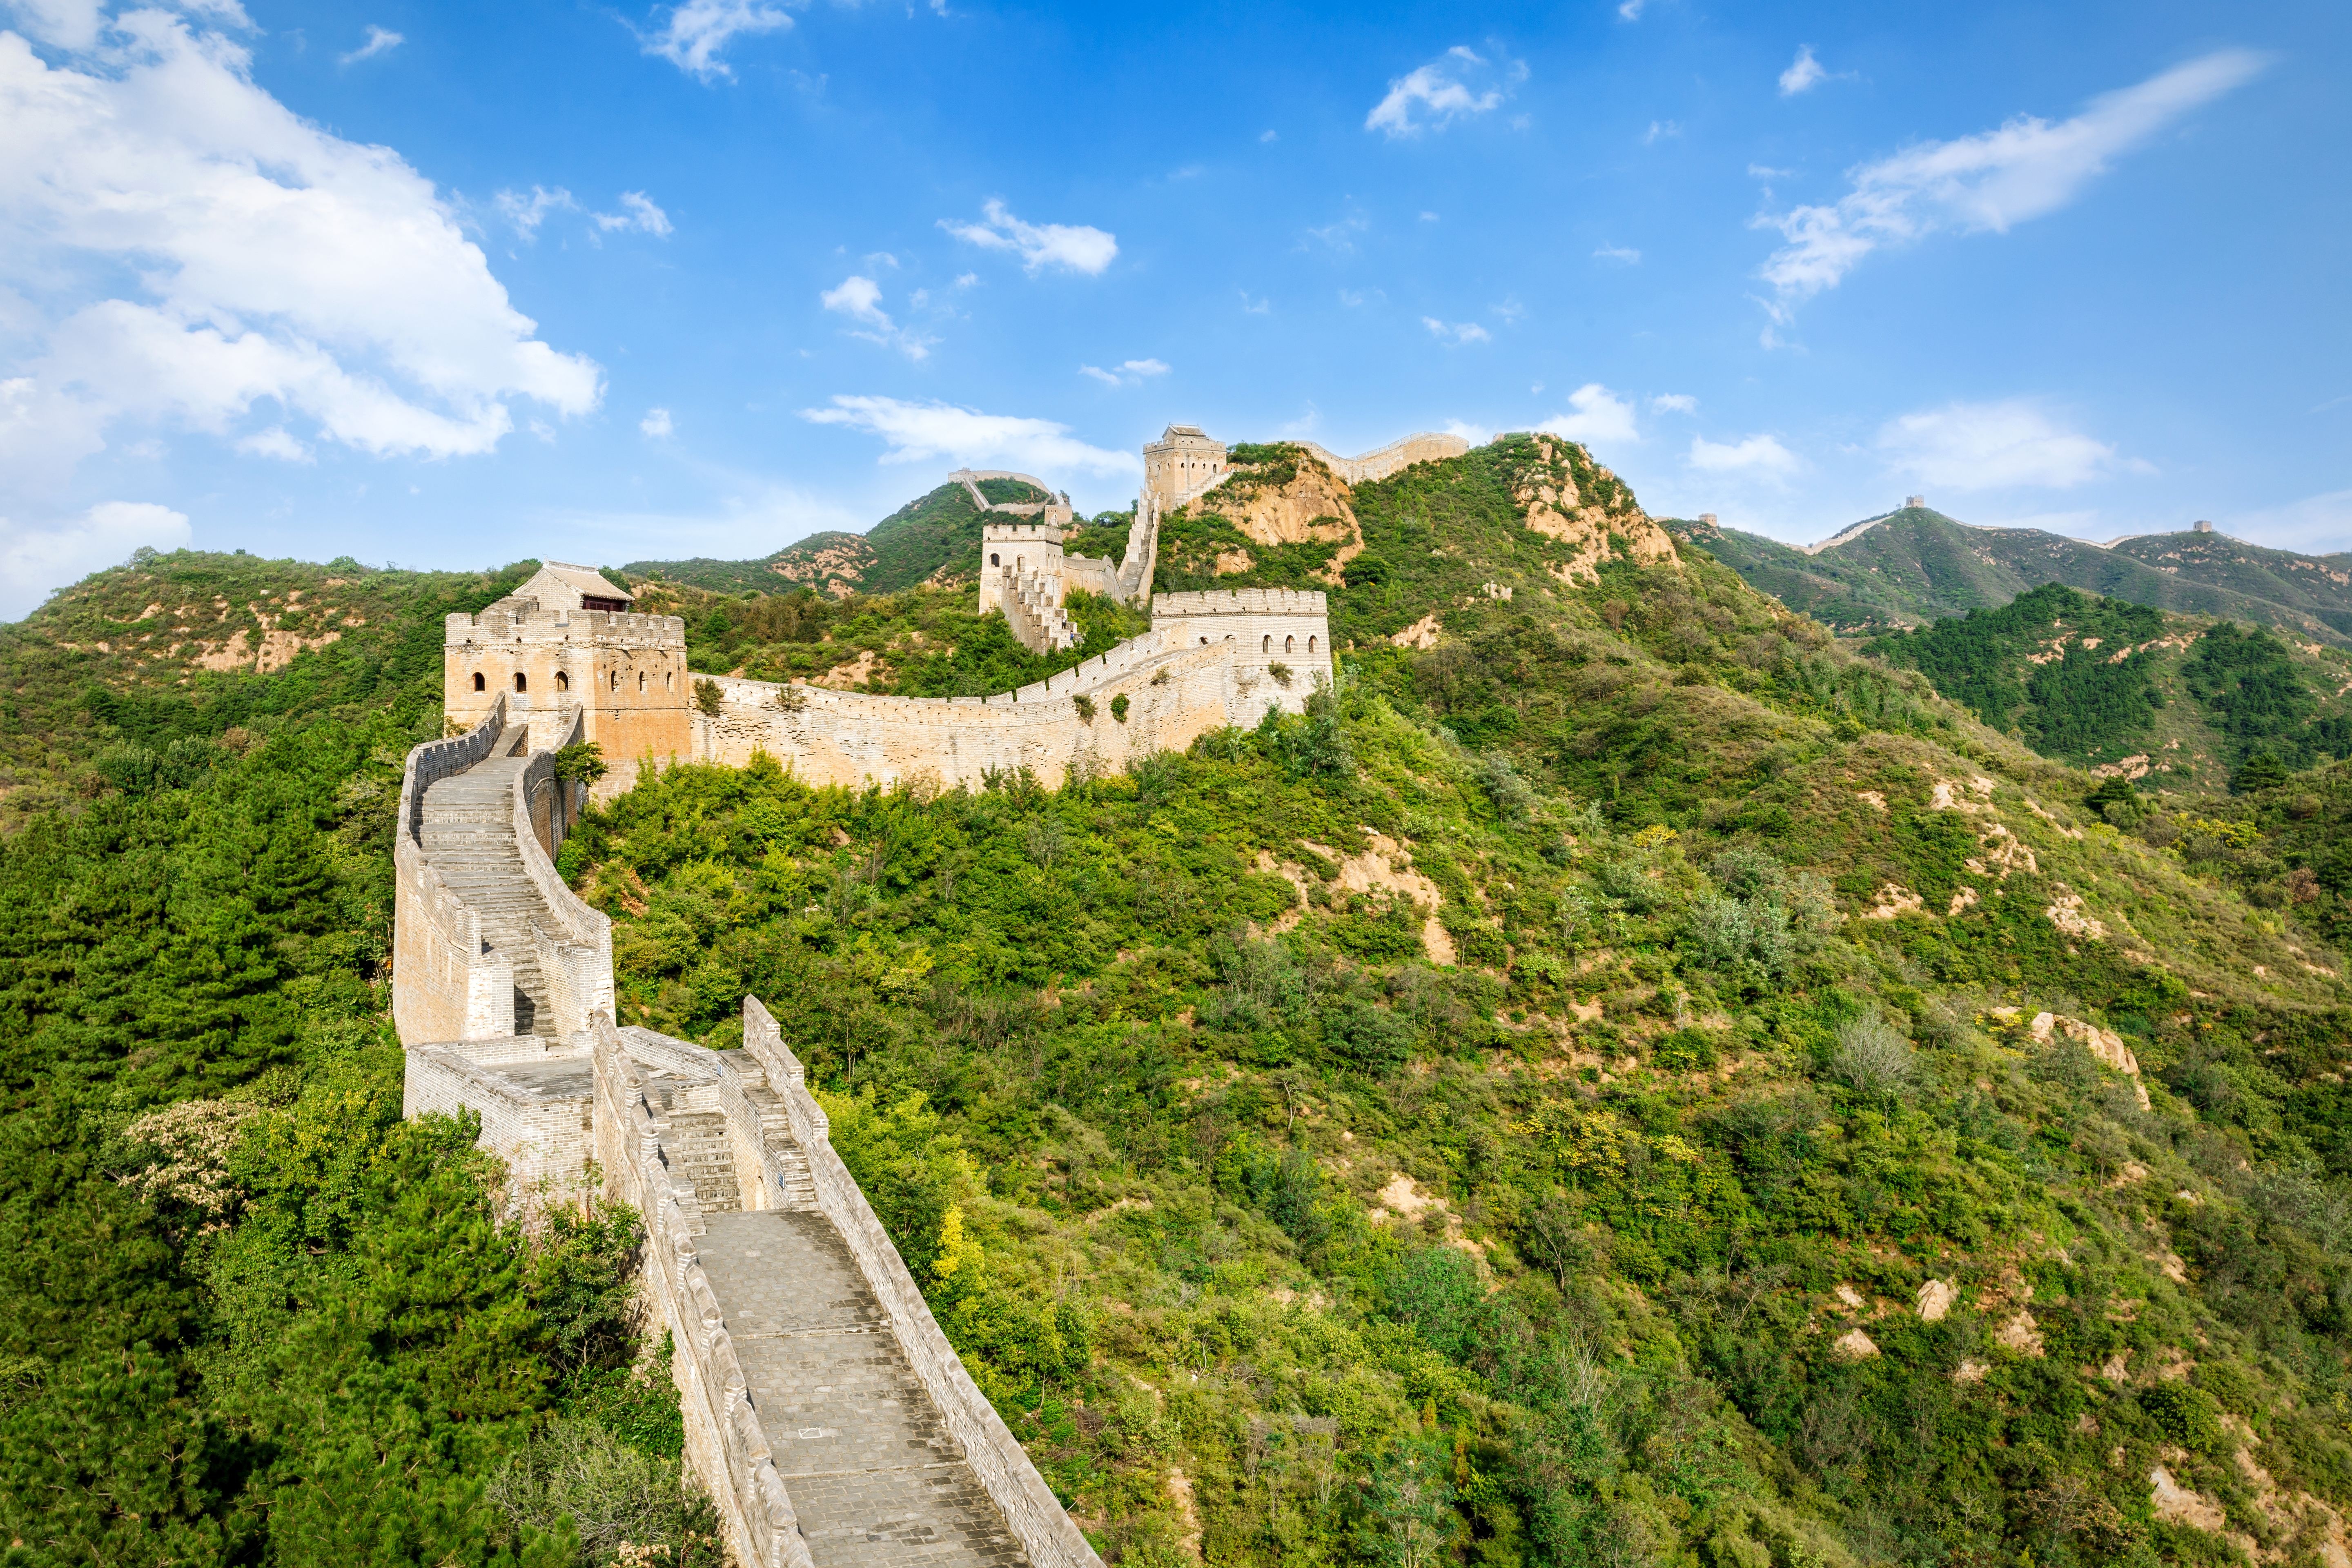
china, wall, great, famous, landmark, building, heritage, asia, hill, ancient, travel, world, border, asian, brick, stone, oriental, history, old, obsolete, historic, protection, architecture, outdoors, path, miracle, chinese, wonder, culture, defense, beijing, dynasty, mountain, monument, structure, landscape, scenery, beautiful, background, scenic, rampart, jinshanling, tourism, great wall, sky, nature, blue, vegetation, mountainous landforms, highland, slope, hill station, mountain range, wonders of the world, cumulus, ancient history, historic site, tourist attraction, fortification, stone wall, castle, panorama, ruins, unesco world heritage site, ridge, massif, chaparral